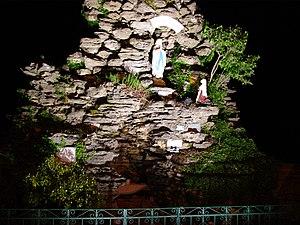
Grotte de Lourdes de Garrebourg
Après les apparitions de Lourdes, de très nombreuses répliques de la grotte de Lourdes sont réalisées, jusqu'en 1914. Ce n'est évidemment pas une date butoir. Après cette date, le nombre de copies de la grotte continue toujours d'évoluer. En 2015, un auteur a répertorié en France plus de 765 sites, et dans le reste du monde 321 copies de la grotte.
Garrebourg est une commune française située dans le département de la Moselle, en région administrative Grand Est.